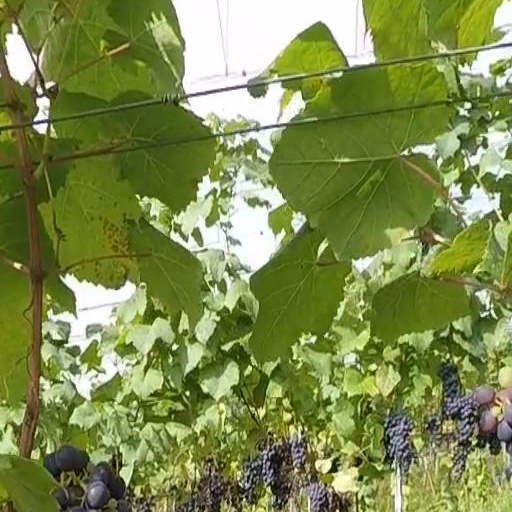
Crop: grape